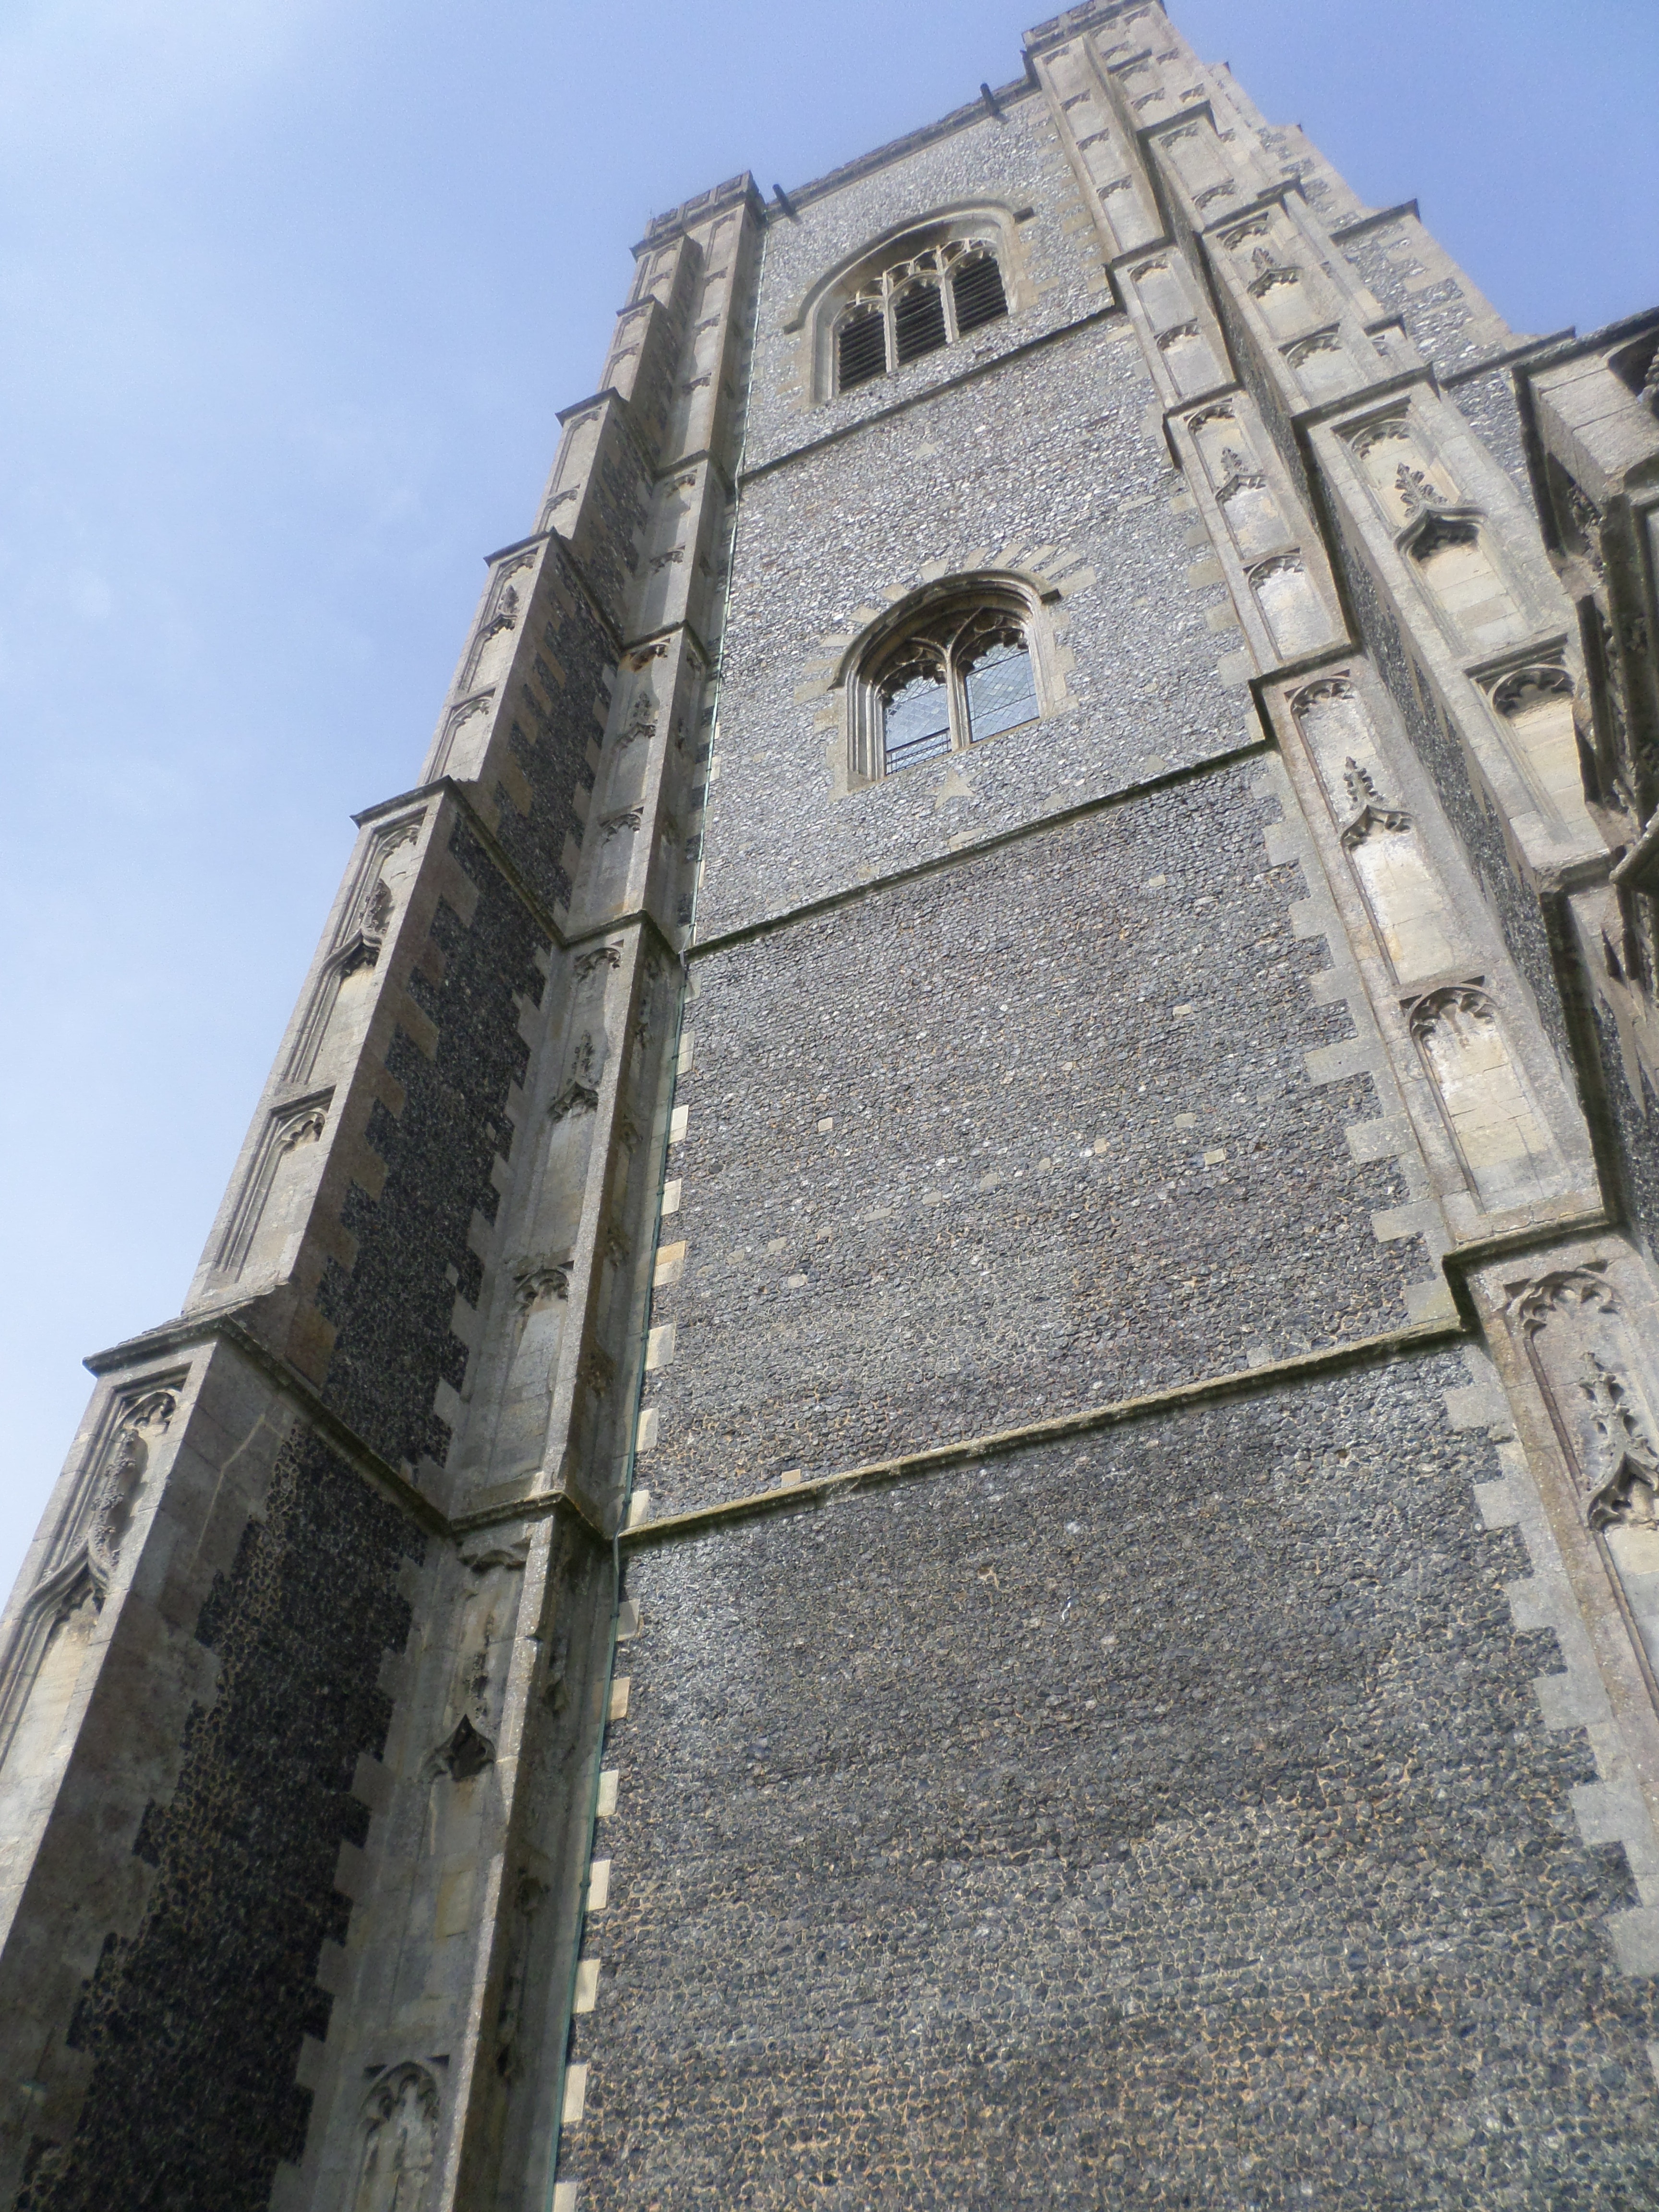
architecture, building, stone, monument, tower, facade, place of worship, church tower, lavenham church